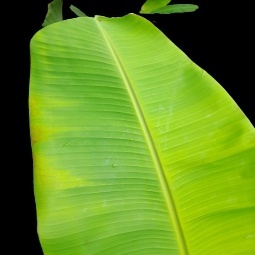
Label: Sulphur